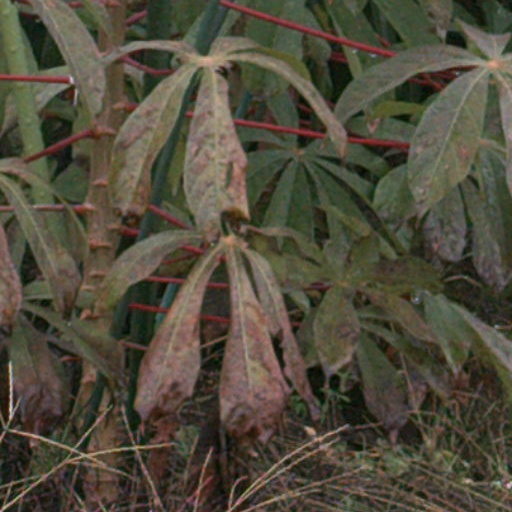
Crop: cassava